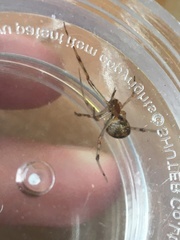
Species: Parasteatoda_tepidariorum